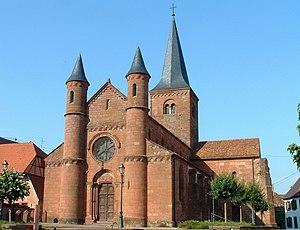
Neuwiller-lès-Saverne - Eglise Saint-Adelphe
Ce tableau présente la liste de tous les monuments historiques de Neuwiller-lès-Saverne, classés ou inscrits.
L'église Saint-Adelphe se situe dans la commune française de Neuwiller-lès-Saverne, dans le département du Bas-Rhin.